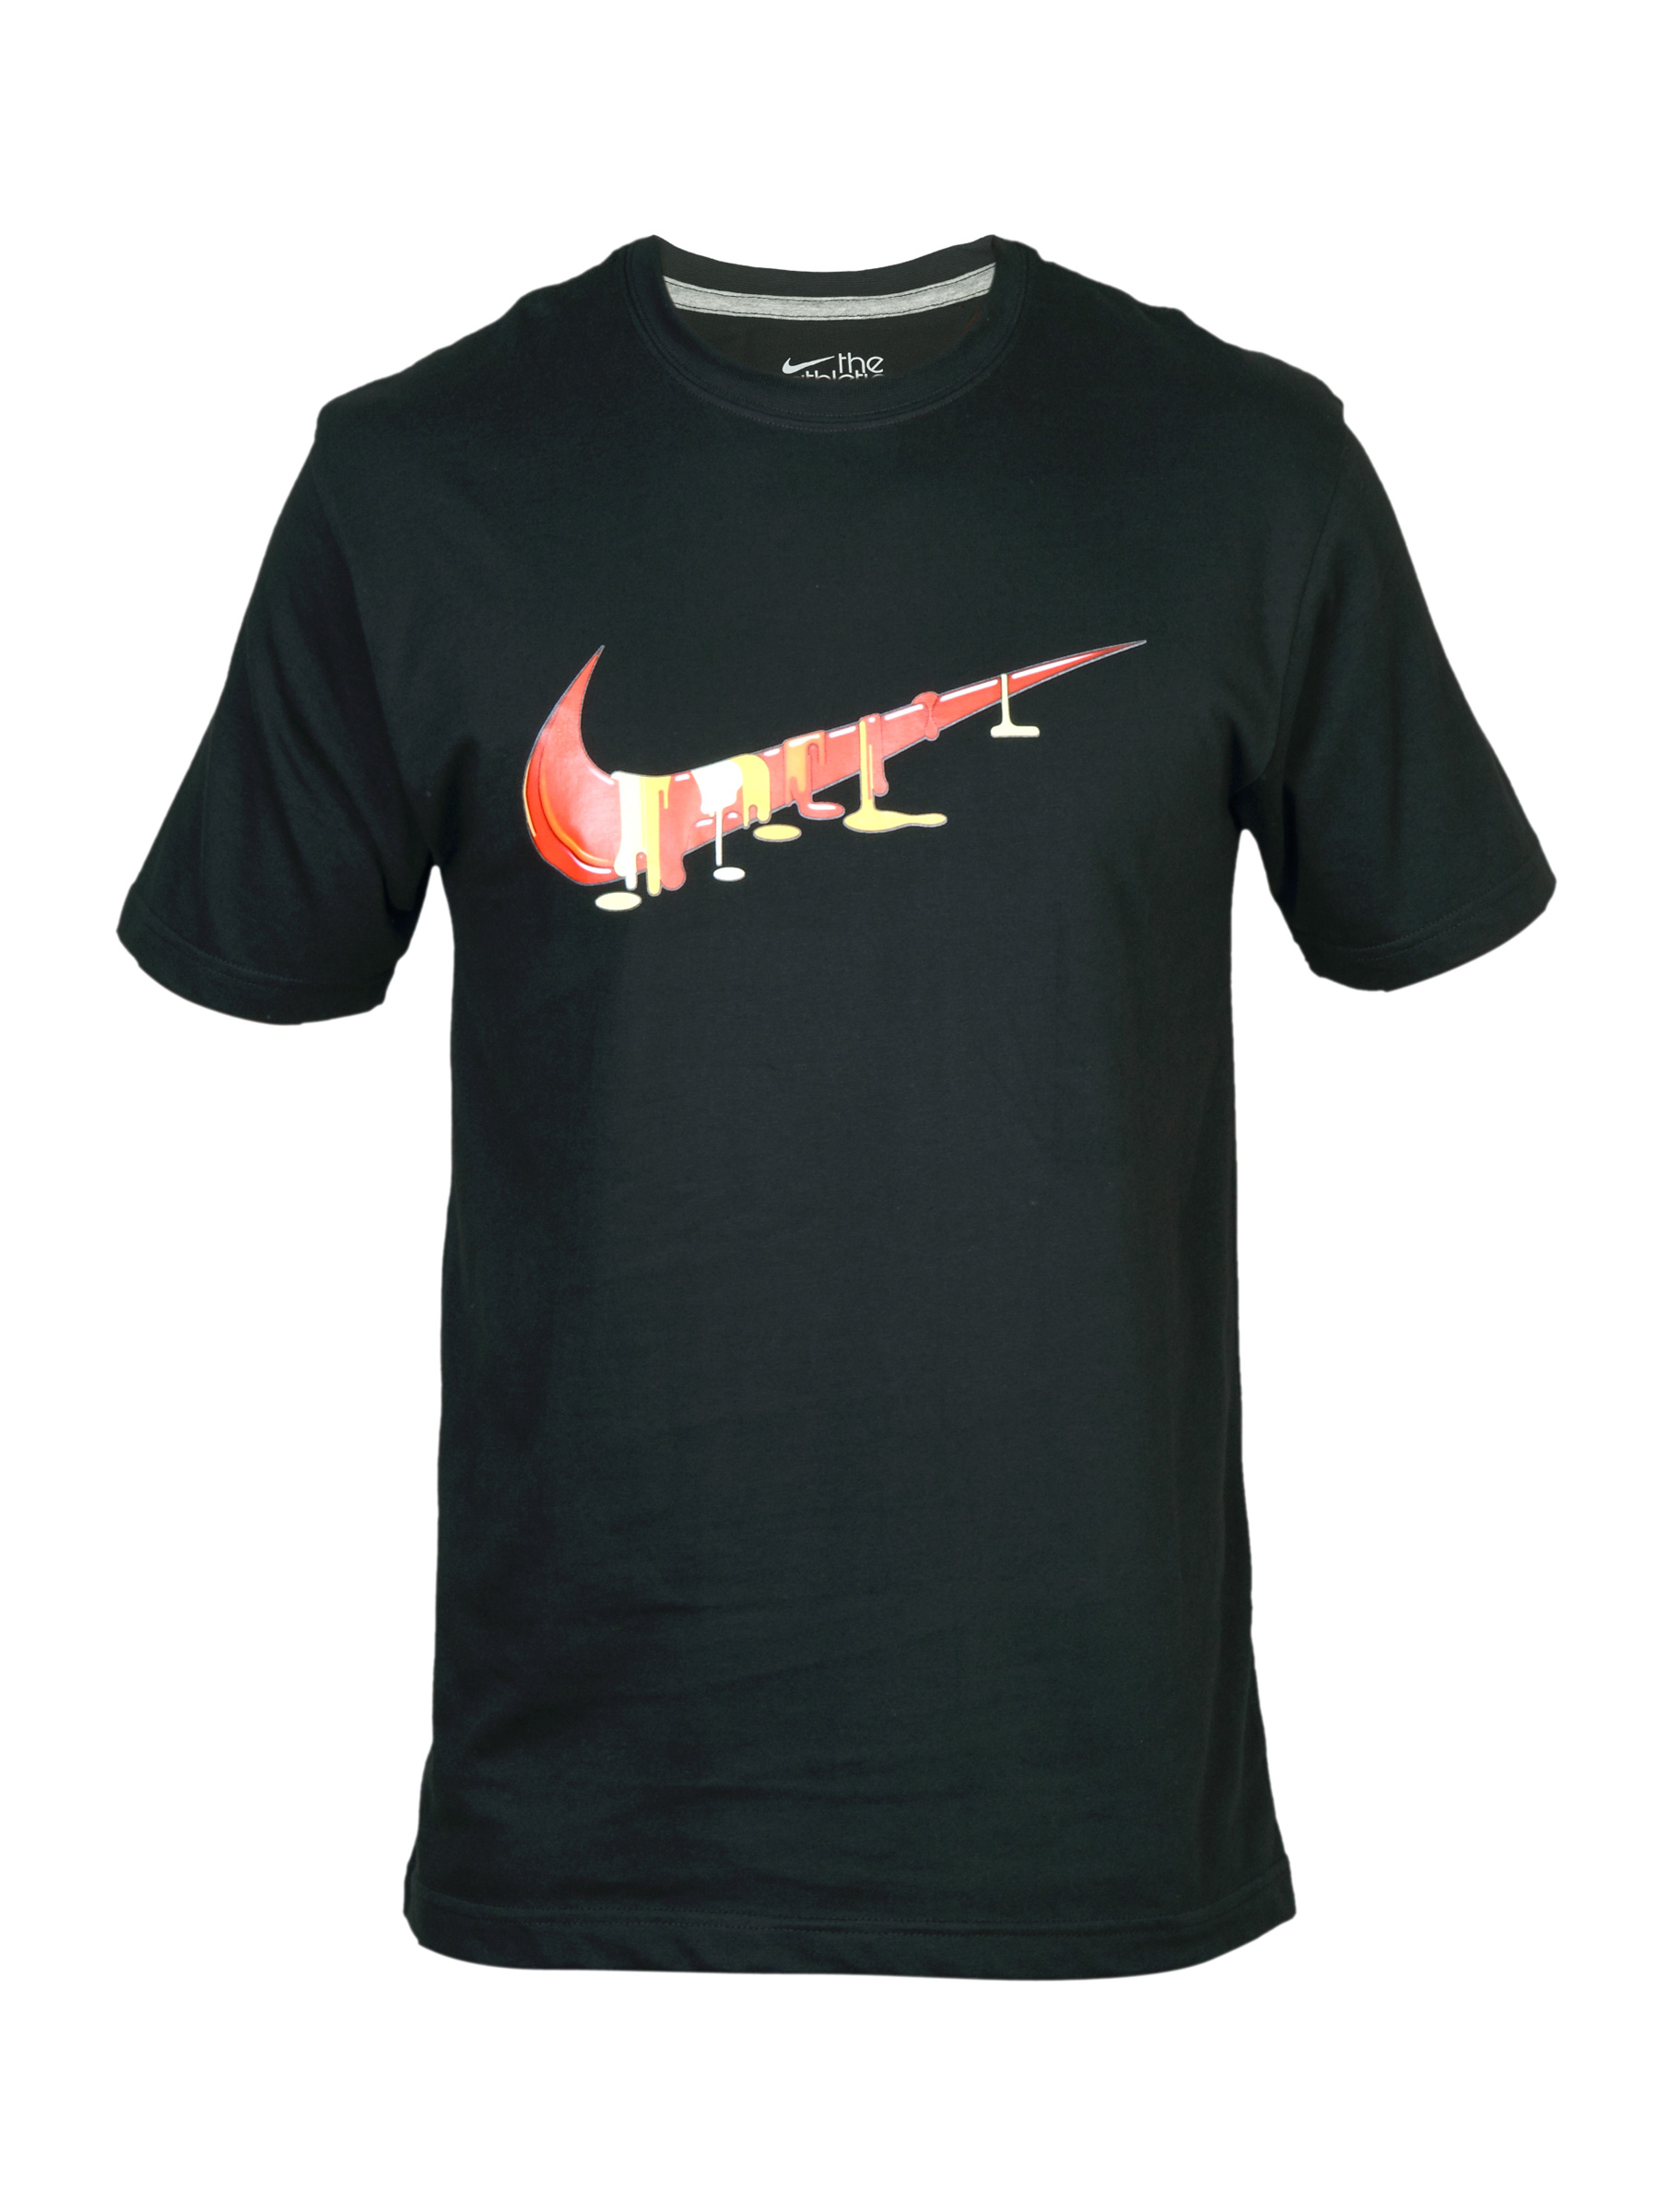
Nike Men's As Drip Swoosh Black T-shirt
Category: Apparel / Topwear / Tshirts
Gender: Men
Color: Black
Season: Summer 2011
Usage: Sports